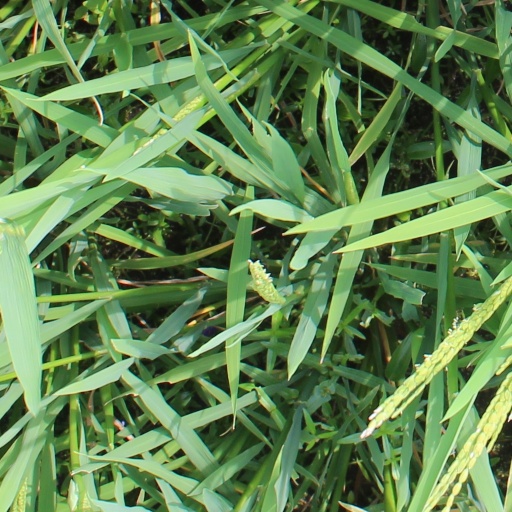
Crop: rice